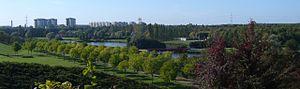
Aulnay-sous-Bois est une commune française située dans le département de Seine-Saint-Denis en région Île-de-France. Ses habitants sont appelés les Aulnaysiens.
La Seine-Saint-Denis est située au nord-est de Paris. Sa superficie est de 236 km², ce qui en fait l'un des plus petits départements français. La Seine-Saint-Denis forme avec les deux autres petits départements touchant Paris la petite couronne de la région parisienne.
Le parc départemental du Sausset, communément appelé parc du Sausset, vient au 2ᵉ rang des espaces verts du département de la Seine-Saint-Denis par sa taille, avec une superficie de 202,6 ha, après le parc Georges-Valbon. Il forme une zone naturelle d'intérêt écologique, faunistique et floristique de type 2, incluse, depuis le printemps 2006, dans les sites Natura 2000. Il s'étend sur deux communes : Aulnay-sous-Bois, et Villepinte.
La Seine-Saint-Denis est un département français situé au nord-est de l'agglomération parisienne, appartenant à la petite couronne de la région Île-de-France. L'INSEE et La Poste lui attribuent le code 93.